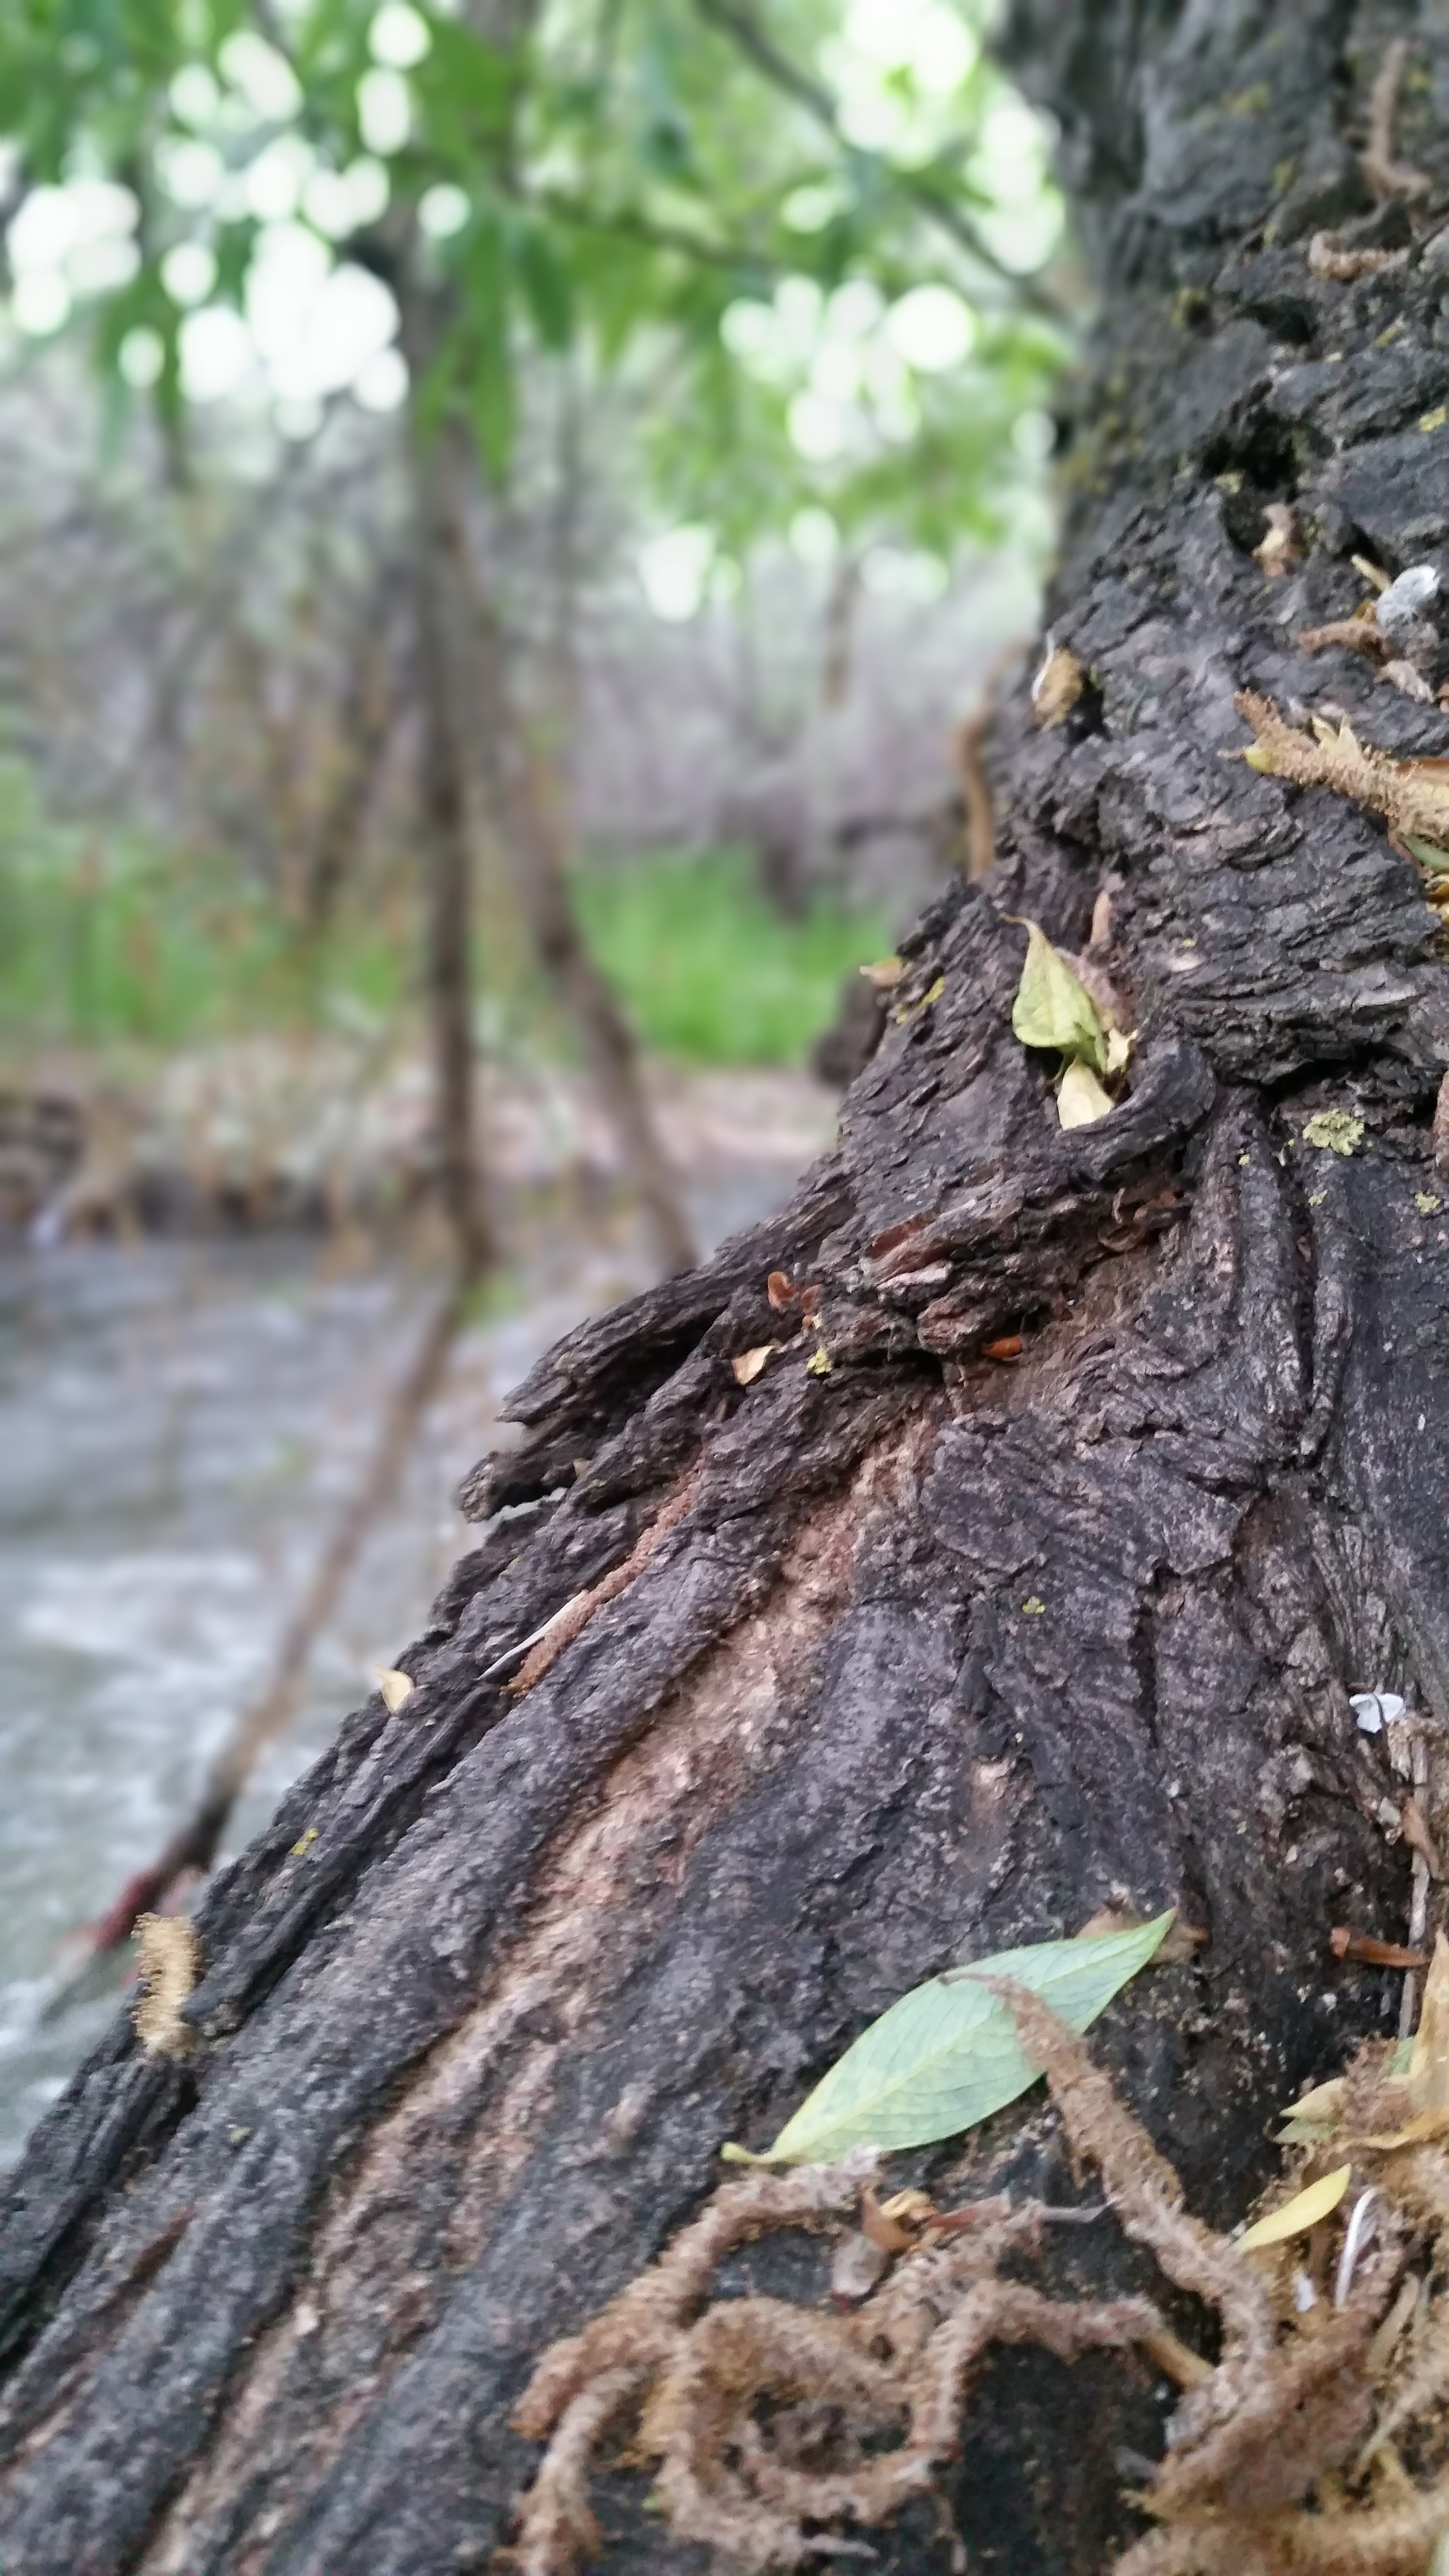
tree, nature, forest, wilderness, branch, plant, wood, leaf, trunk, wildlife, jungle, soil, flora, fauna, root, rainforest, woodland, habitat, natural environment, woody plant